Renaat Van Elslande

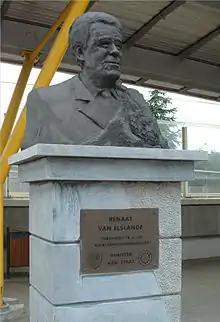
Buste of Renaat Van Elslande, mayor of Lot and Minister of State

Renaat Antoon Joseph Van Elslande (born in Boekhoute on 21 January 1916; died in Uccle on 21 December 2000) was a Christen-Democratisch en Vlaams politician who had been culture minister and foreign minister.